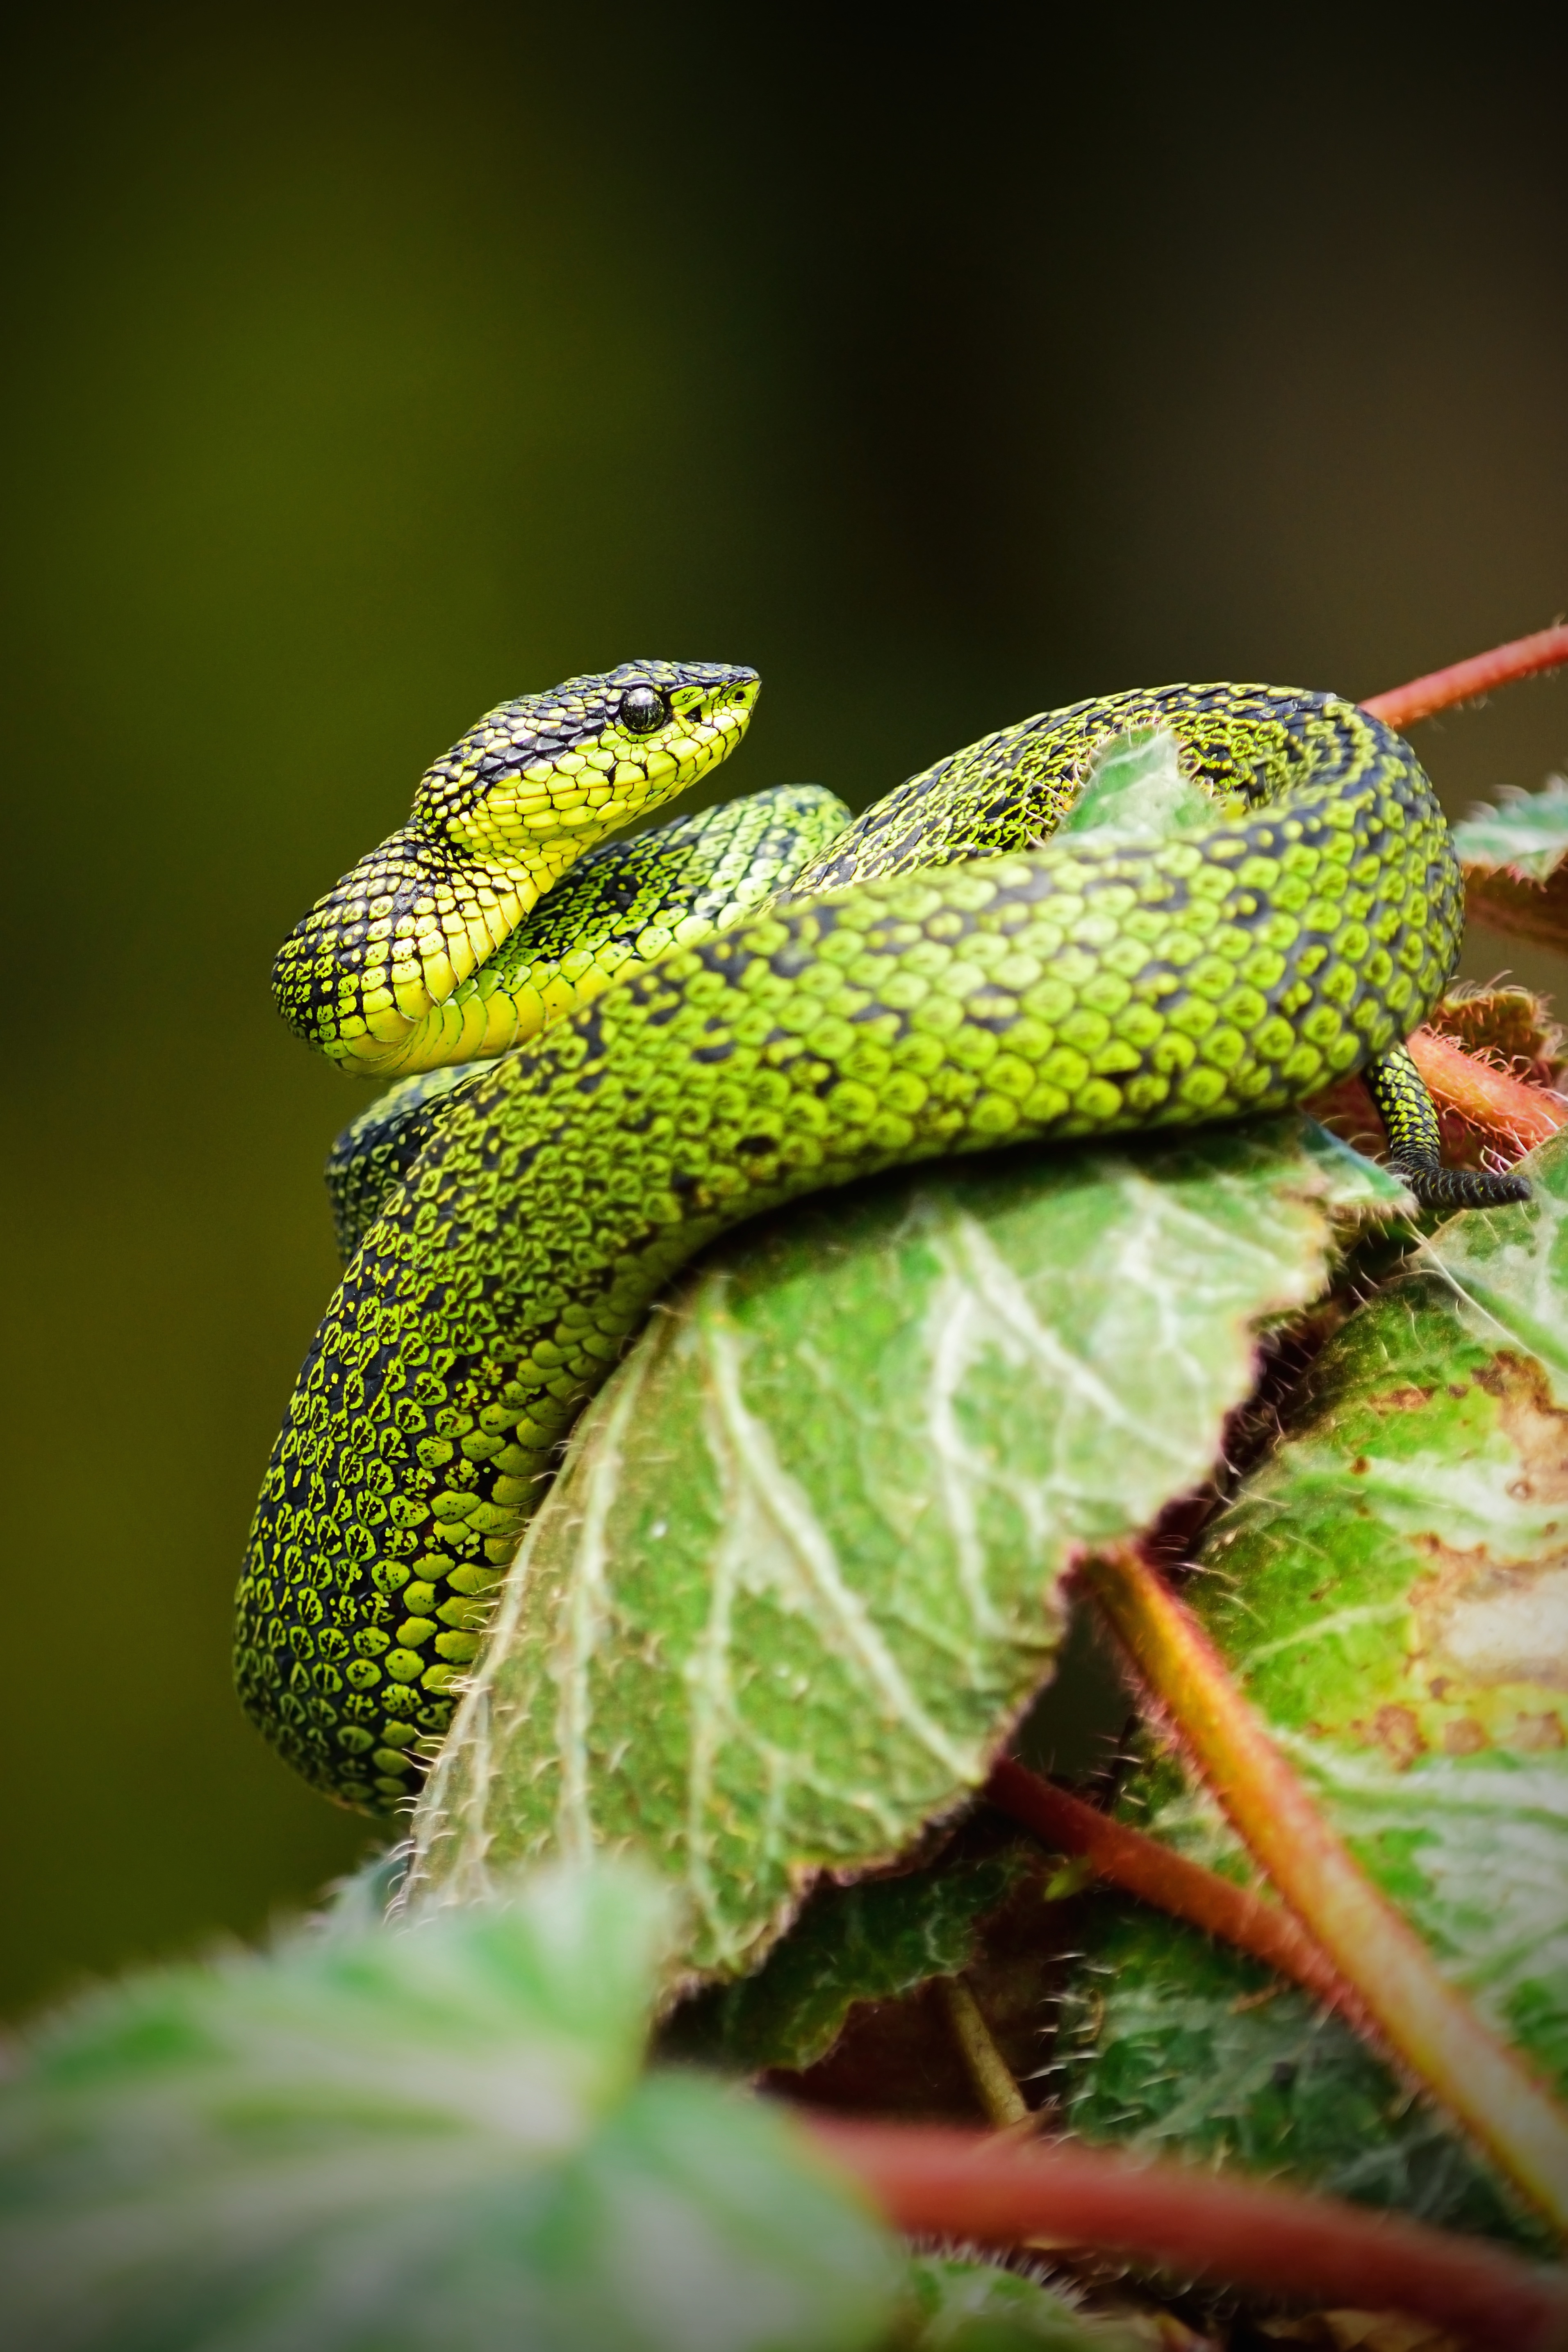
nature, photography, leaf, flower, wildlife, green, insect, botany, reptile, scale, flora, fauna, lizard, close up, chameleon, vivid, snake, vertebrate, macro photography, scaled reptile